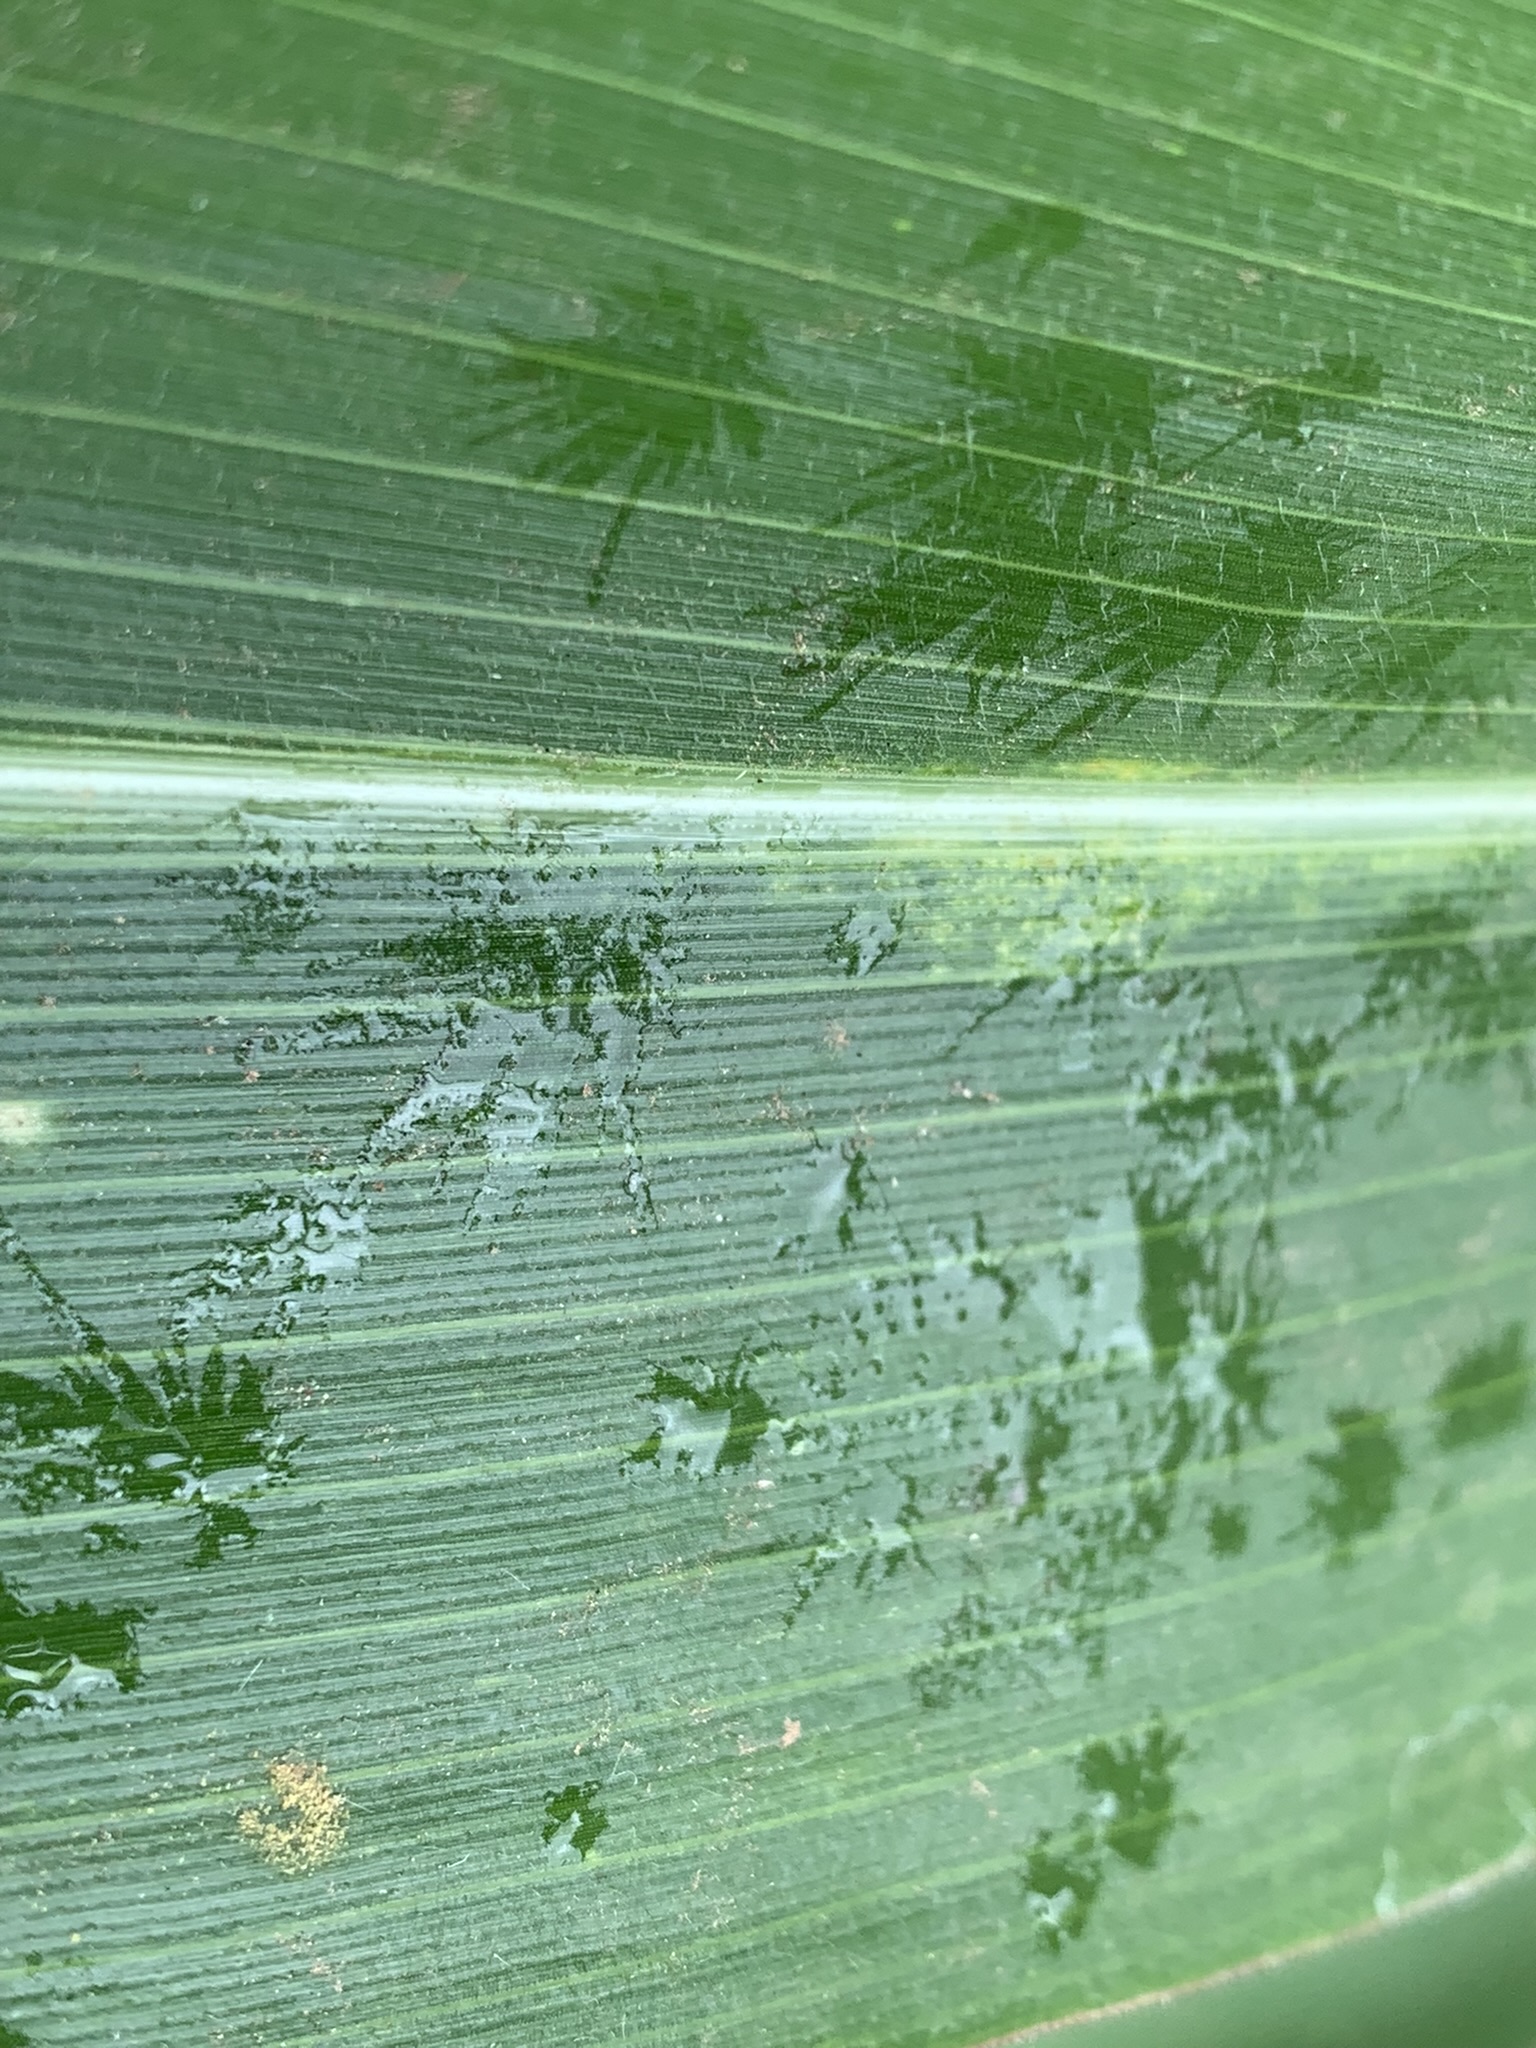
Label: Healthy